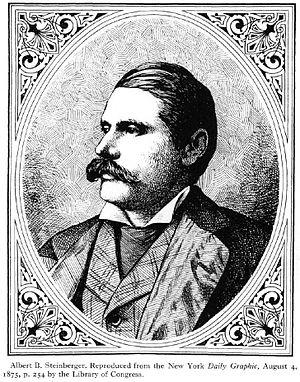
Dessin d'Albert Barnes Steinberger, premier ministre des Samoa de 1875 à 1876.
Emma Eliza Coe, puis Emma Forsayth, Emma Farrell et enfin Emma Kolbe au fil de ses mariages successifs, était une femme d’affaires et propriétaire de plantation américano-samoane.
Le colonel Albert Barnes Steinberger, né le 25 décembre 1840 et mort le 1ᵉʳ mai 1894 dans le Massachusetts, est un Américain devenu le premier Premier ministre des Samoa en 1875, dans un contexte de rivalités coloniales autour de l'archipel.